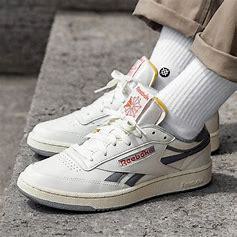
Brand: Reebok
Model: Club C Revenge